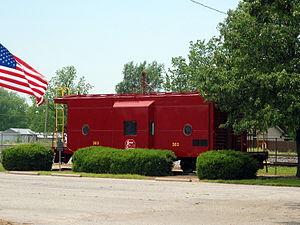
Gravette est une municipalité du comté de Benton, dans l’État de l’Arkansas aux États-Unis.